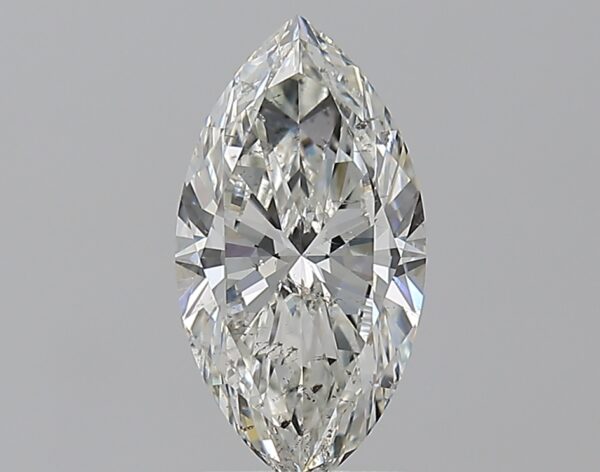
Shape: marquise
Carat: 1.5
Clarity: SI2
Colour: I
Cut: EX
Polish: EX
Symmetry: EX
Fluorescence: N
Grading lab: GIA
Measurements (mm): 11.44 x 6 x 3.57